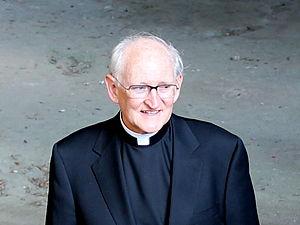
James Michael Harvey, né le 20 octobre 1949, est un évêque catholique et cardinal américain, archiprêtre de la basilique Saint-Paul-hors-les-murs depuis novembre 2012.